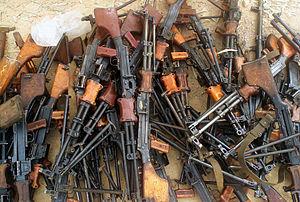
La RPD est une mitrailleuse légère, dernière de la famille issue du Degtiarev DP 28.